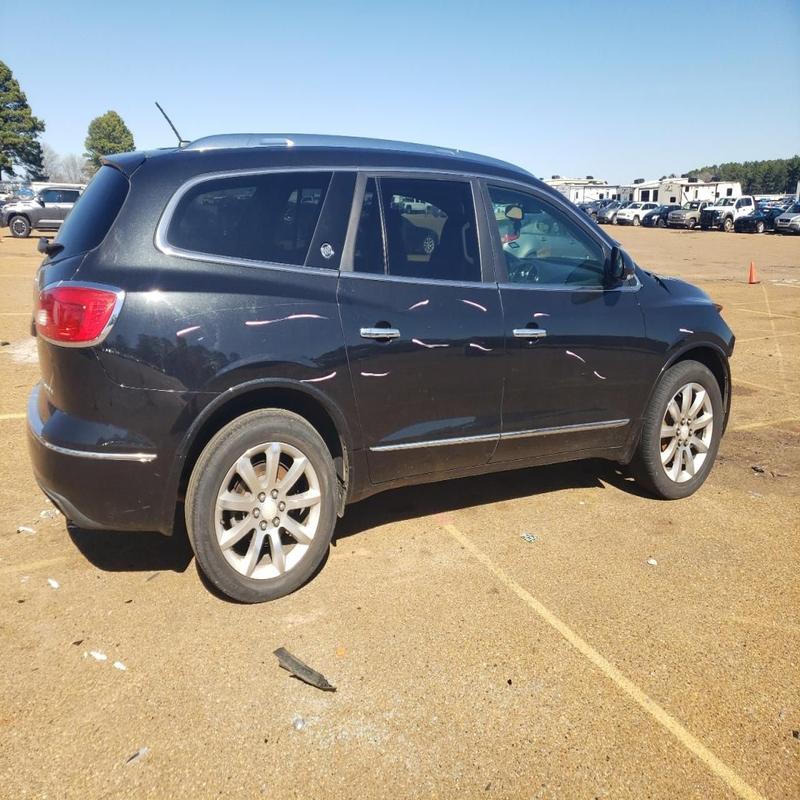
Aucun dommage détecté.
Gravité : aucun